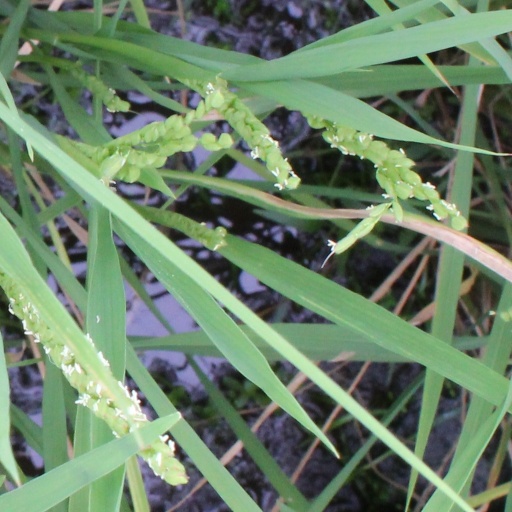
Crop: rice